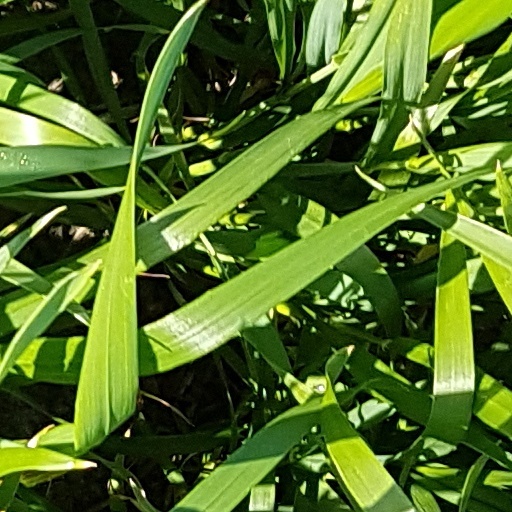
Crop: wheat